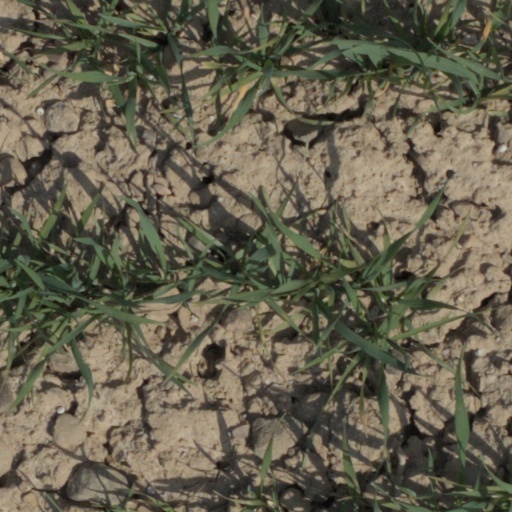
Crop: wheat